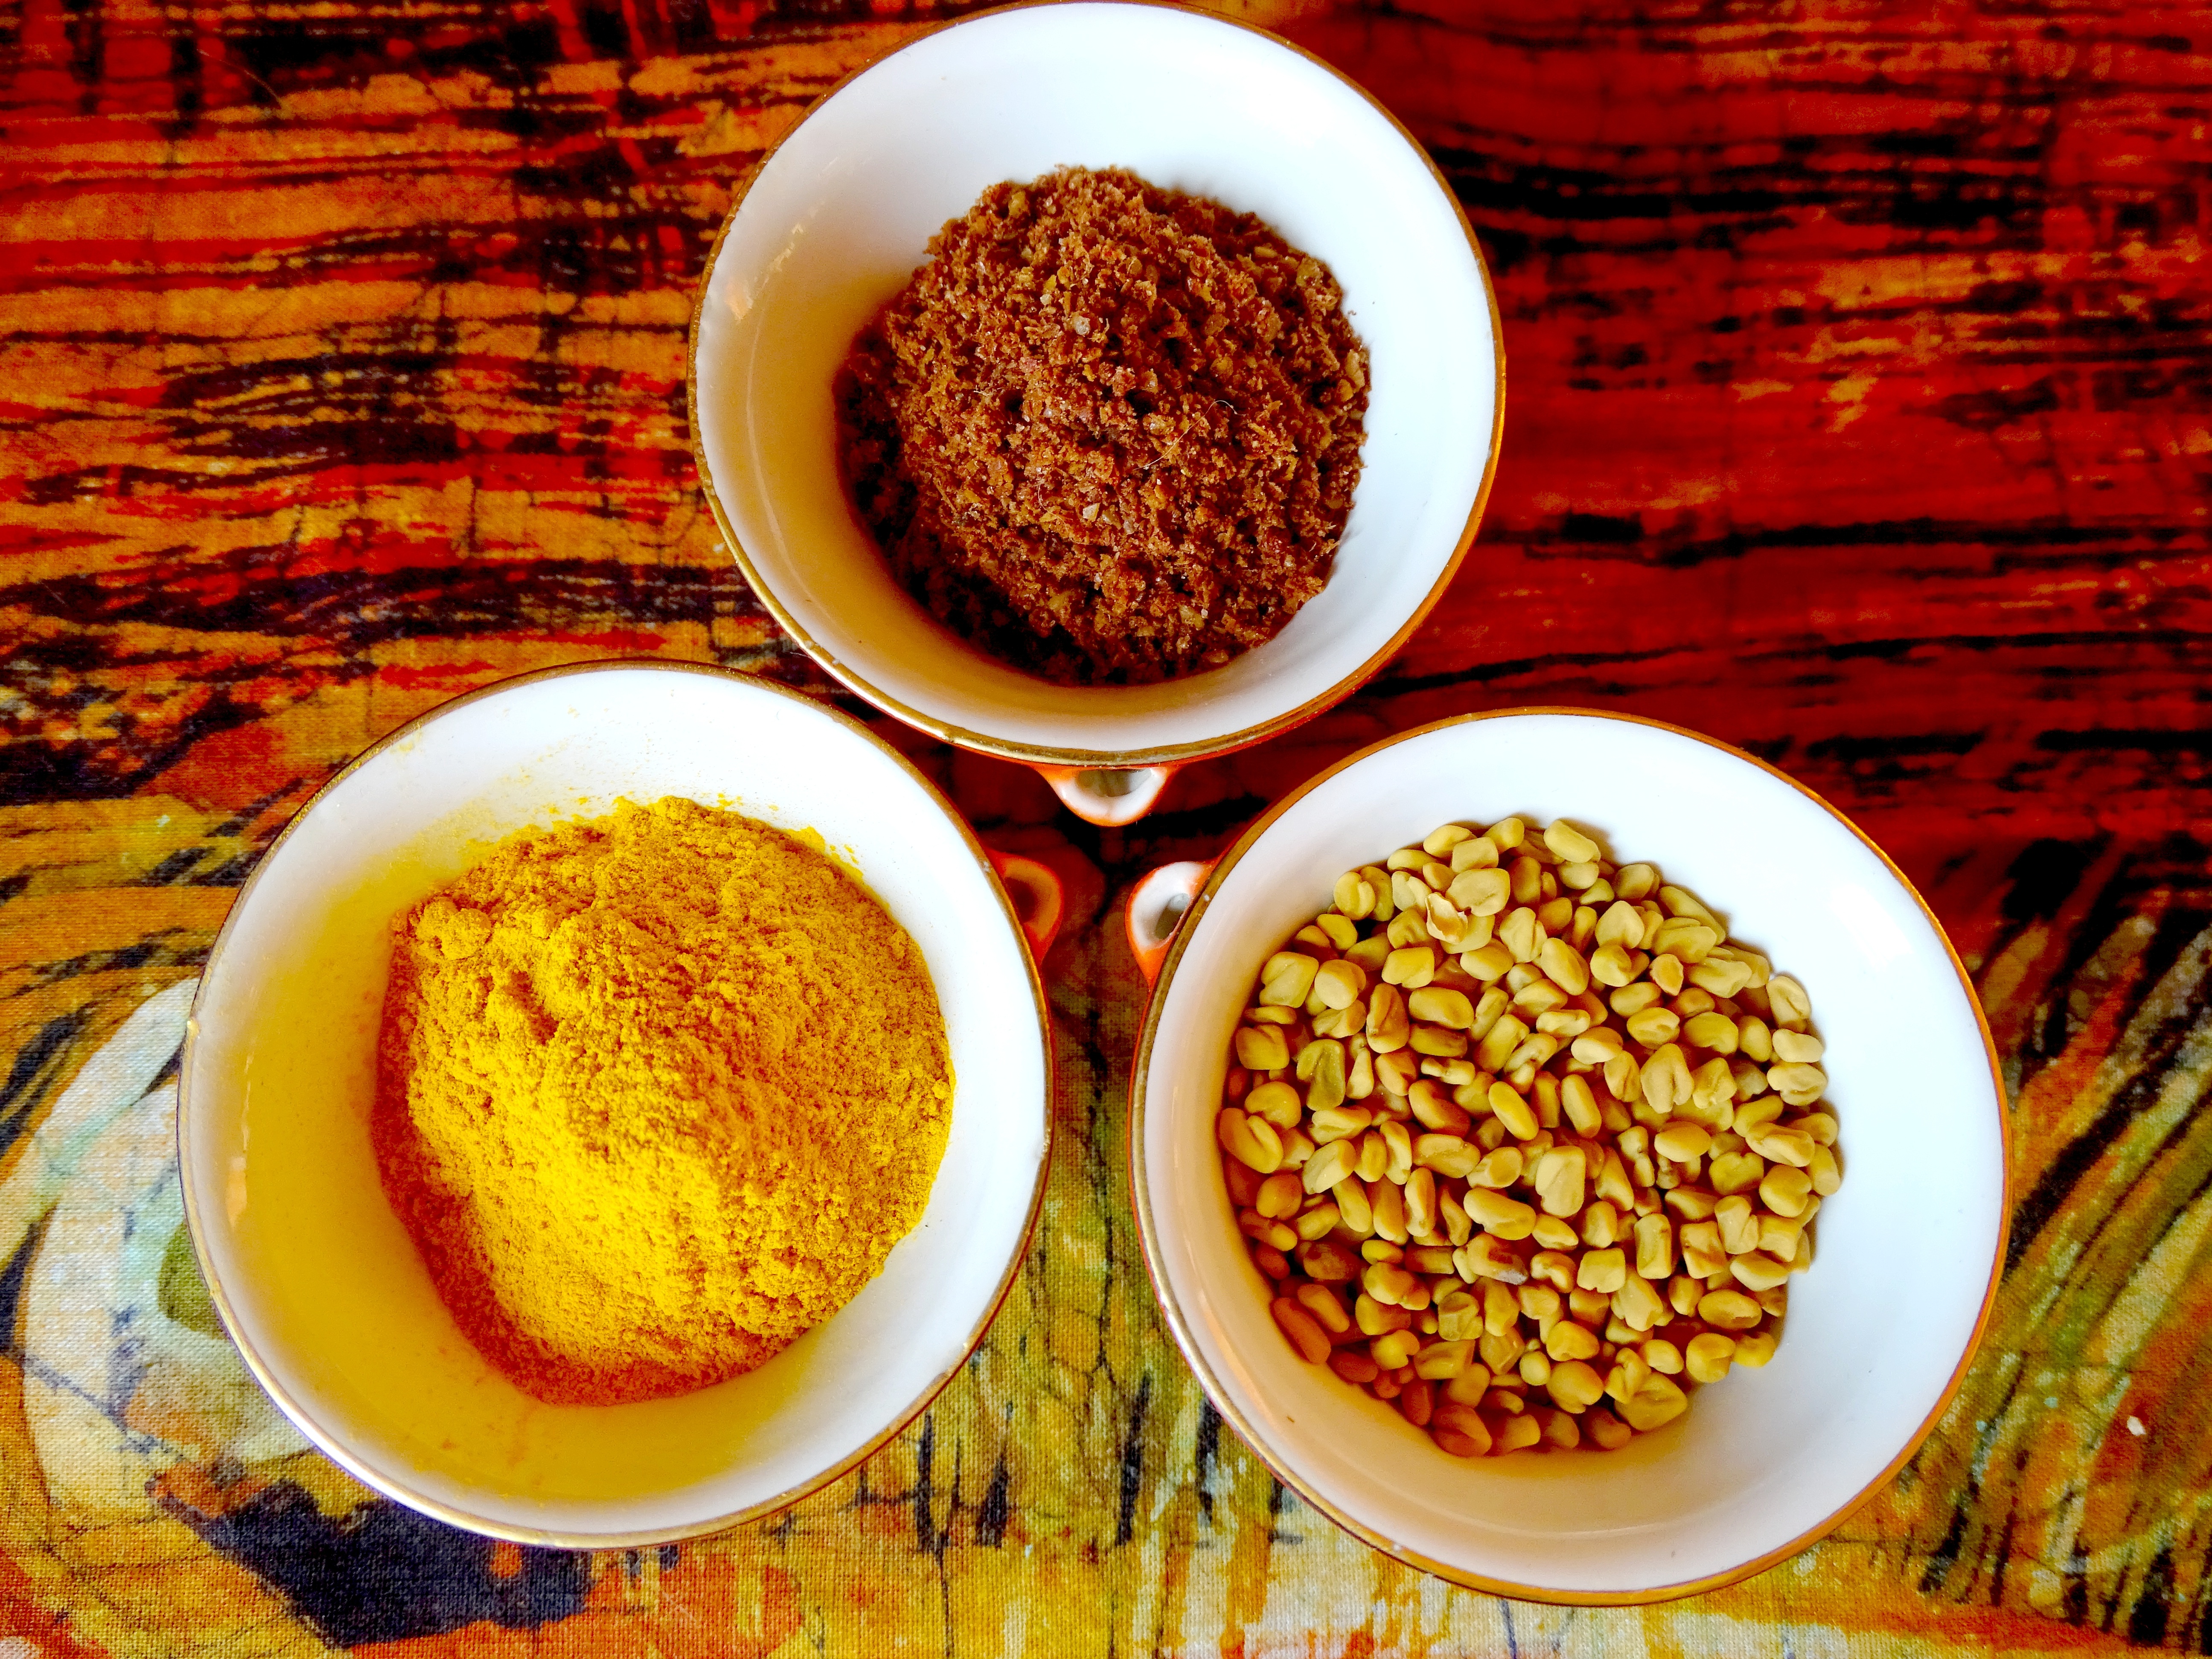
dish, food, produce, vegetable, crop, kitchen, zen, spices, flavor, spice mix